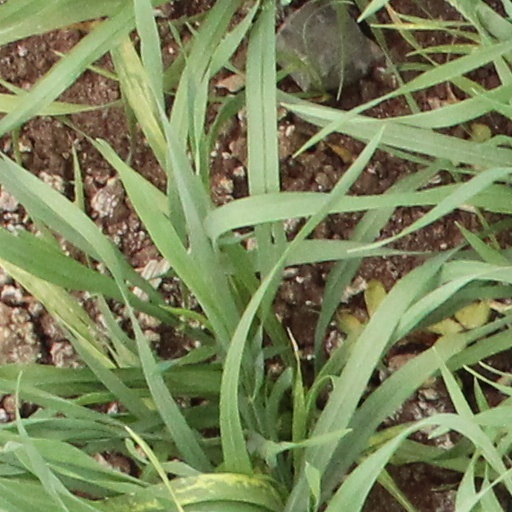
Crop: wheat